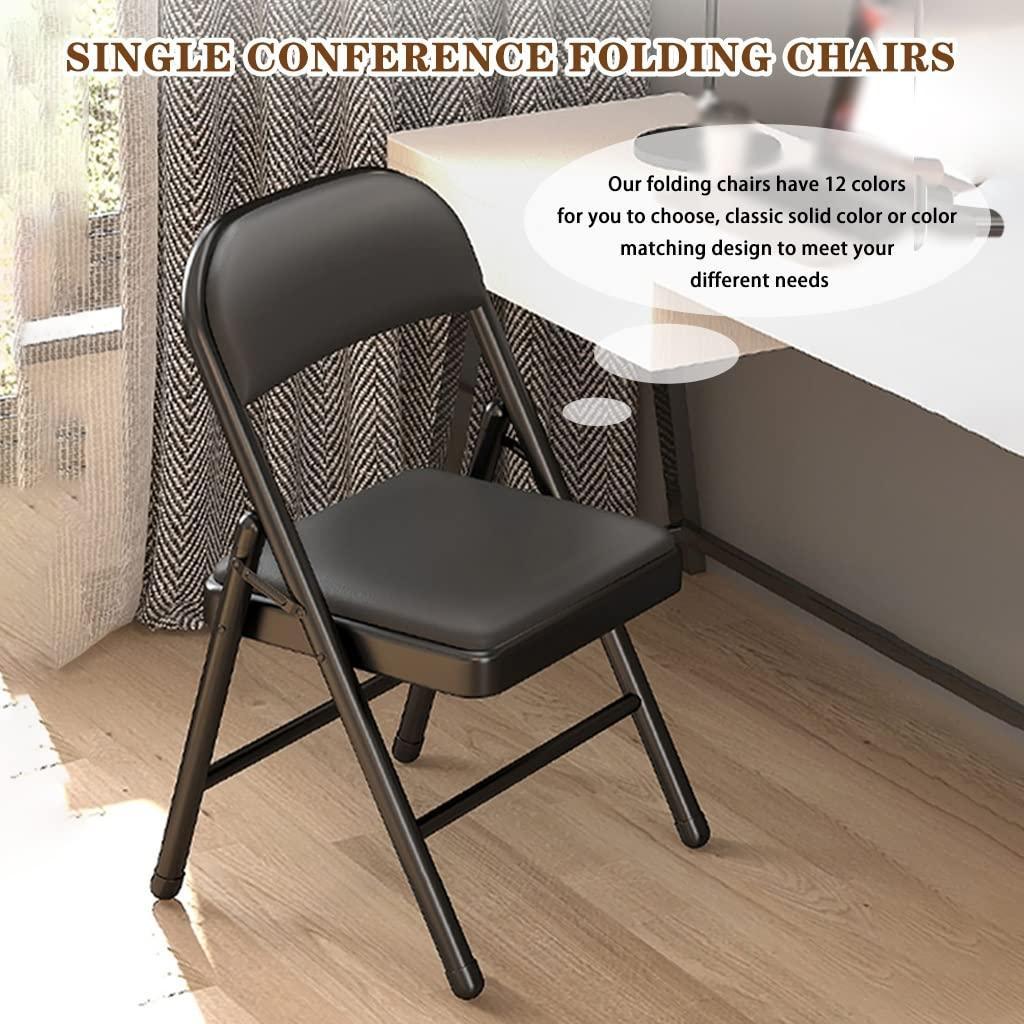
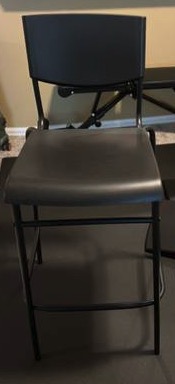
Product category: stool
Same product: no